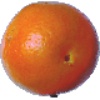
Label: Tangelo 1